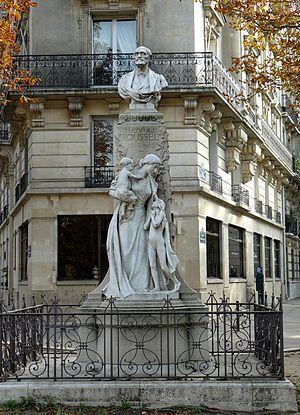
Monument à la gloire de Théophile Roussel près de l'Observatoire de Paris dans le 14e arrondissement. Sculpteur Jean-Baptiste Champeil 1906
L'avenue Denfert-Rochereau est une voie publique située dans le quartier du Montparnasse du 14ᵉ arrondissement de Paris partant de la place au même nom. Elle est longue de 490 mètres.
Jean-Baptiste Antoine Champeil, d'une famille de Pierrefort en Haute-Auvergne est un sculpteur français. Sculpteur académique, il réalisa plusieurs monuments commémoratifs et des sculpture à sujet allégorique.